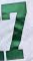
Number: 7